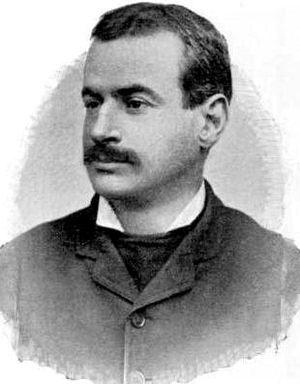
James Mason est un joueur d'échecs irlandais né le 18 novembre 1849 à Kilkenny et mort le 15 janvier 1905 à Rochdale. Arrivé aux États-Unis en 1861 avec ses parents, il remporta le congrès international d'échecs américain de 1876 disputé à Philadelphie et ouvert aux joueurs étrangers. Il s'établit à Londres après le tournoi de Paris 1878 et remporta le tournoi de Belfast en 1892, ex æquo avec Joseph Blackburne.